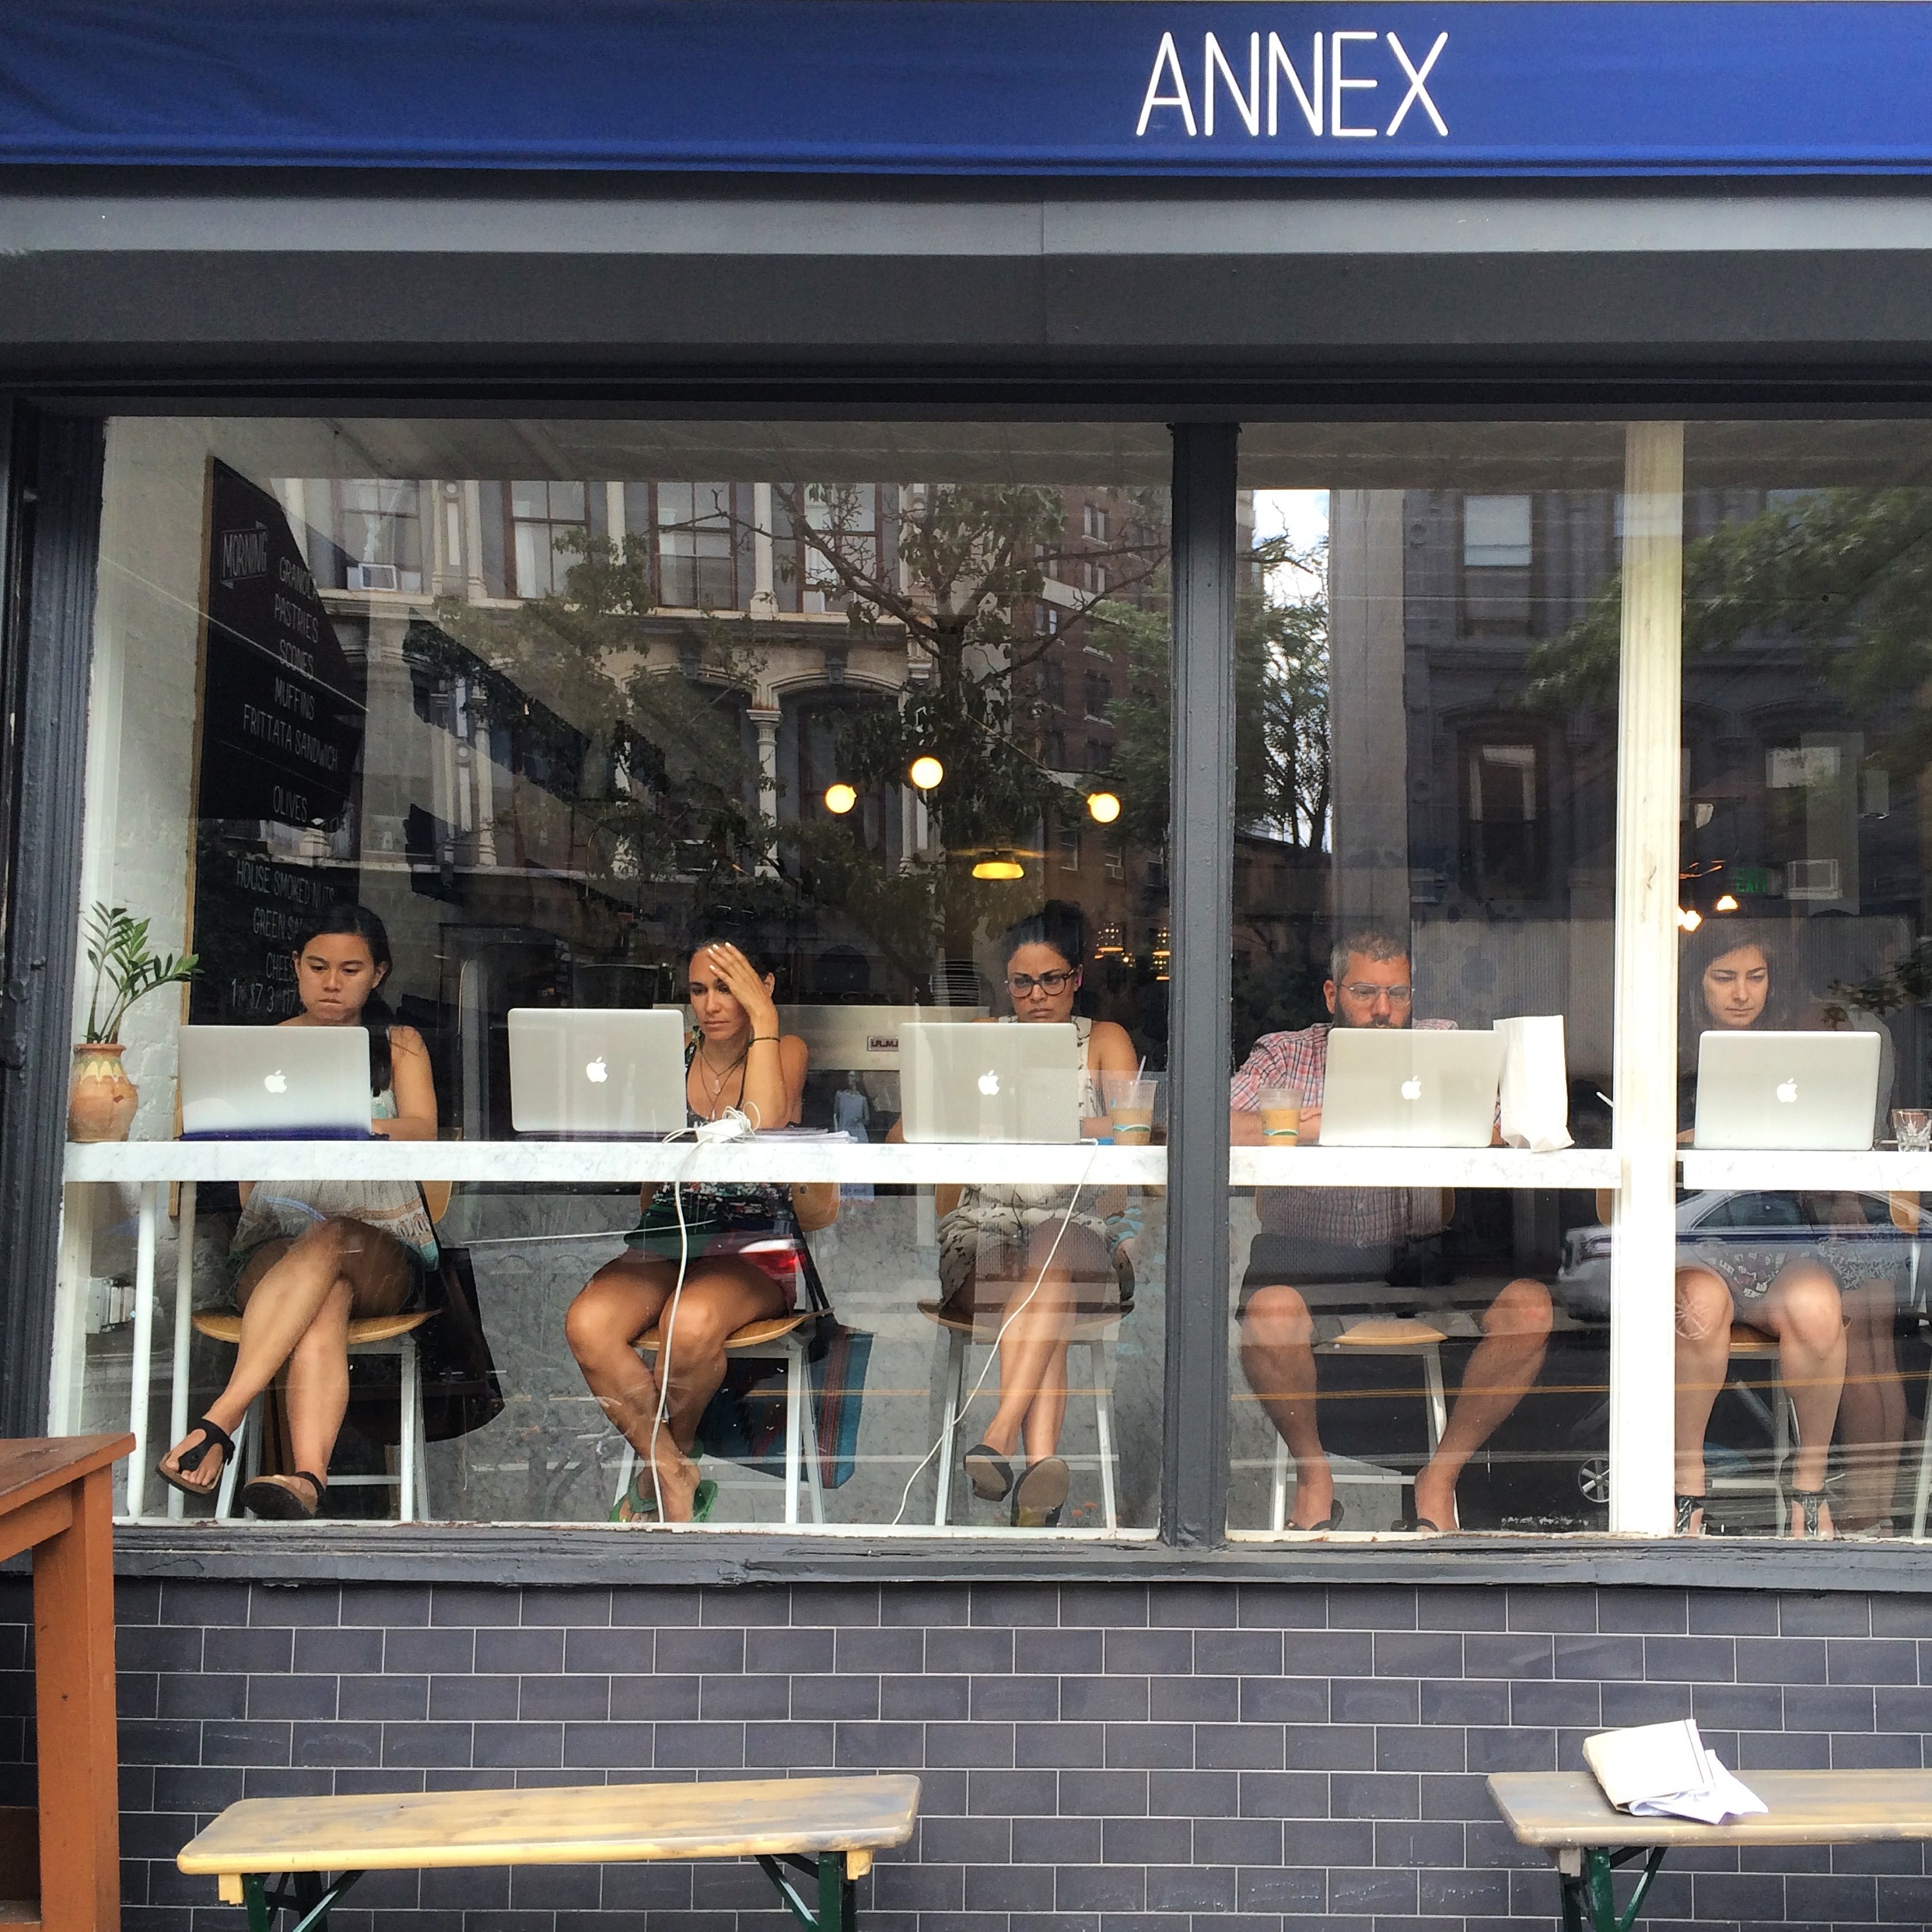
notebook, computer, work, cafe, restaurant, internet, business, bakery, interior design, job, online, laptops, window covering, bloggers